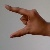
The image shows a hand gesture representing the letter 'Z' in Indian Sign Language.